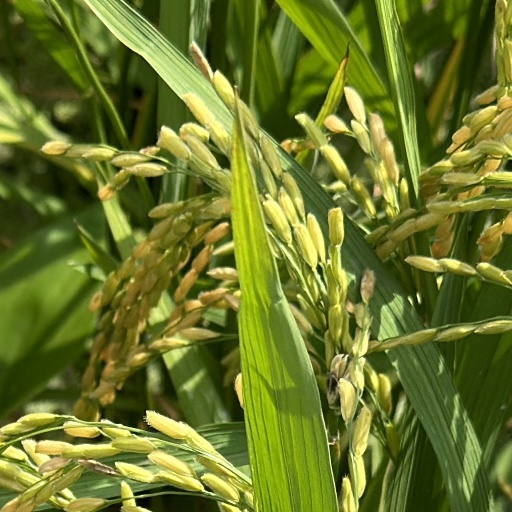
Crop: rice